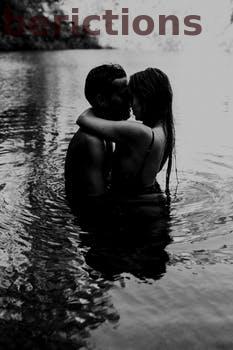
Label: Watermark